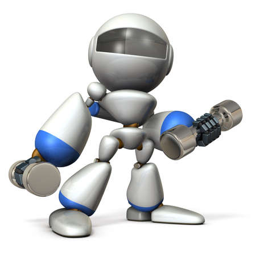
cute robot , have tempered the body with dumbbell .